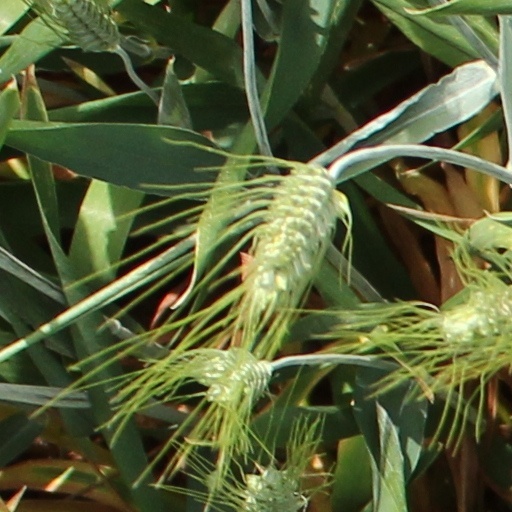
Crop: wheat